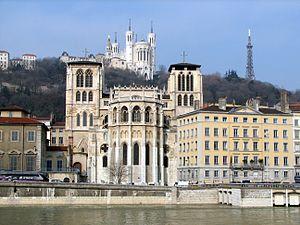
Vue de Lyon
Lyon est une commune française située dans le sud-est de la France, au confluent du Rhône et de la Saône. Siège du conseil de la métropole de Lyon, elle est le chef-lieu de l'arrondissement de Lyon, de la circonscription départementale du Rhône et de la région Auvergne-Rhône-Alpes. Ses habitants sont appelés les Lyonnais.
La ville de Lyon possède un riche patrimoine religieux : églises, monastères, couvents, congrégations religieuses et autres statues d'angle de rues. Cette liste classe les édifices religieux par arrondissement et les bâtiments par type.
Le Vieux Lyon est le quartier médiéval et Renaissance de Lyon. Il est situé en bordure de Saône, au pied de la colline de Fourvière en rive droite de la Saône. C'est l'un des quartiers les plus vastes concernant cette période médiévale et Renaissance qui est encore resté intact jusqu'à nos jours.